Iceni

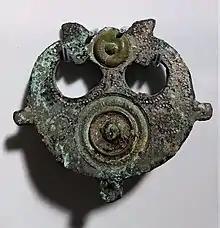
Iceni plate brooch found at Caistor St Edmund (Norfolk Museums Collections)

Archaeological evidence of the Iceni includes torcs — heavy rings of gold, silver or electrum worn around the neck and shoulders.